The Valley of Gwangi

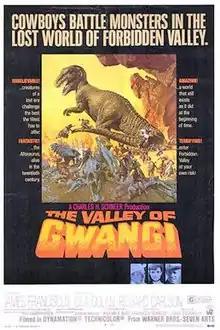
Theatrical release poster by Frank McCarthy

The Valley of Gwangi is a 1969 American fantasy Western film produced by Charles H. Schneer and Ray Harryhausen, directed by Jim O'Connolly, written by William Bast, and starring James Franciscus, Richard Carlson, and Gila Golan.